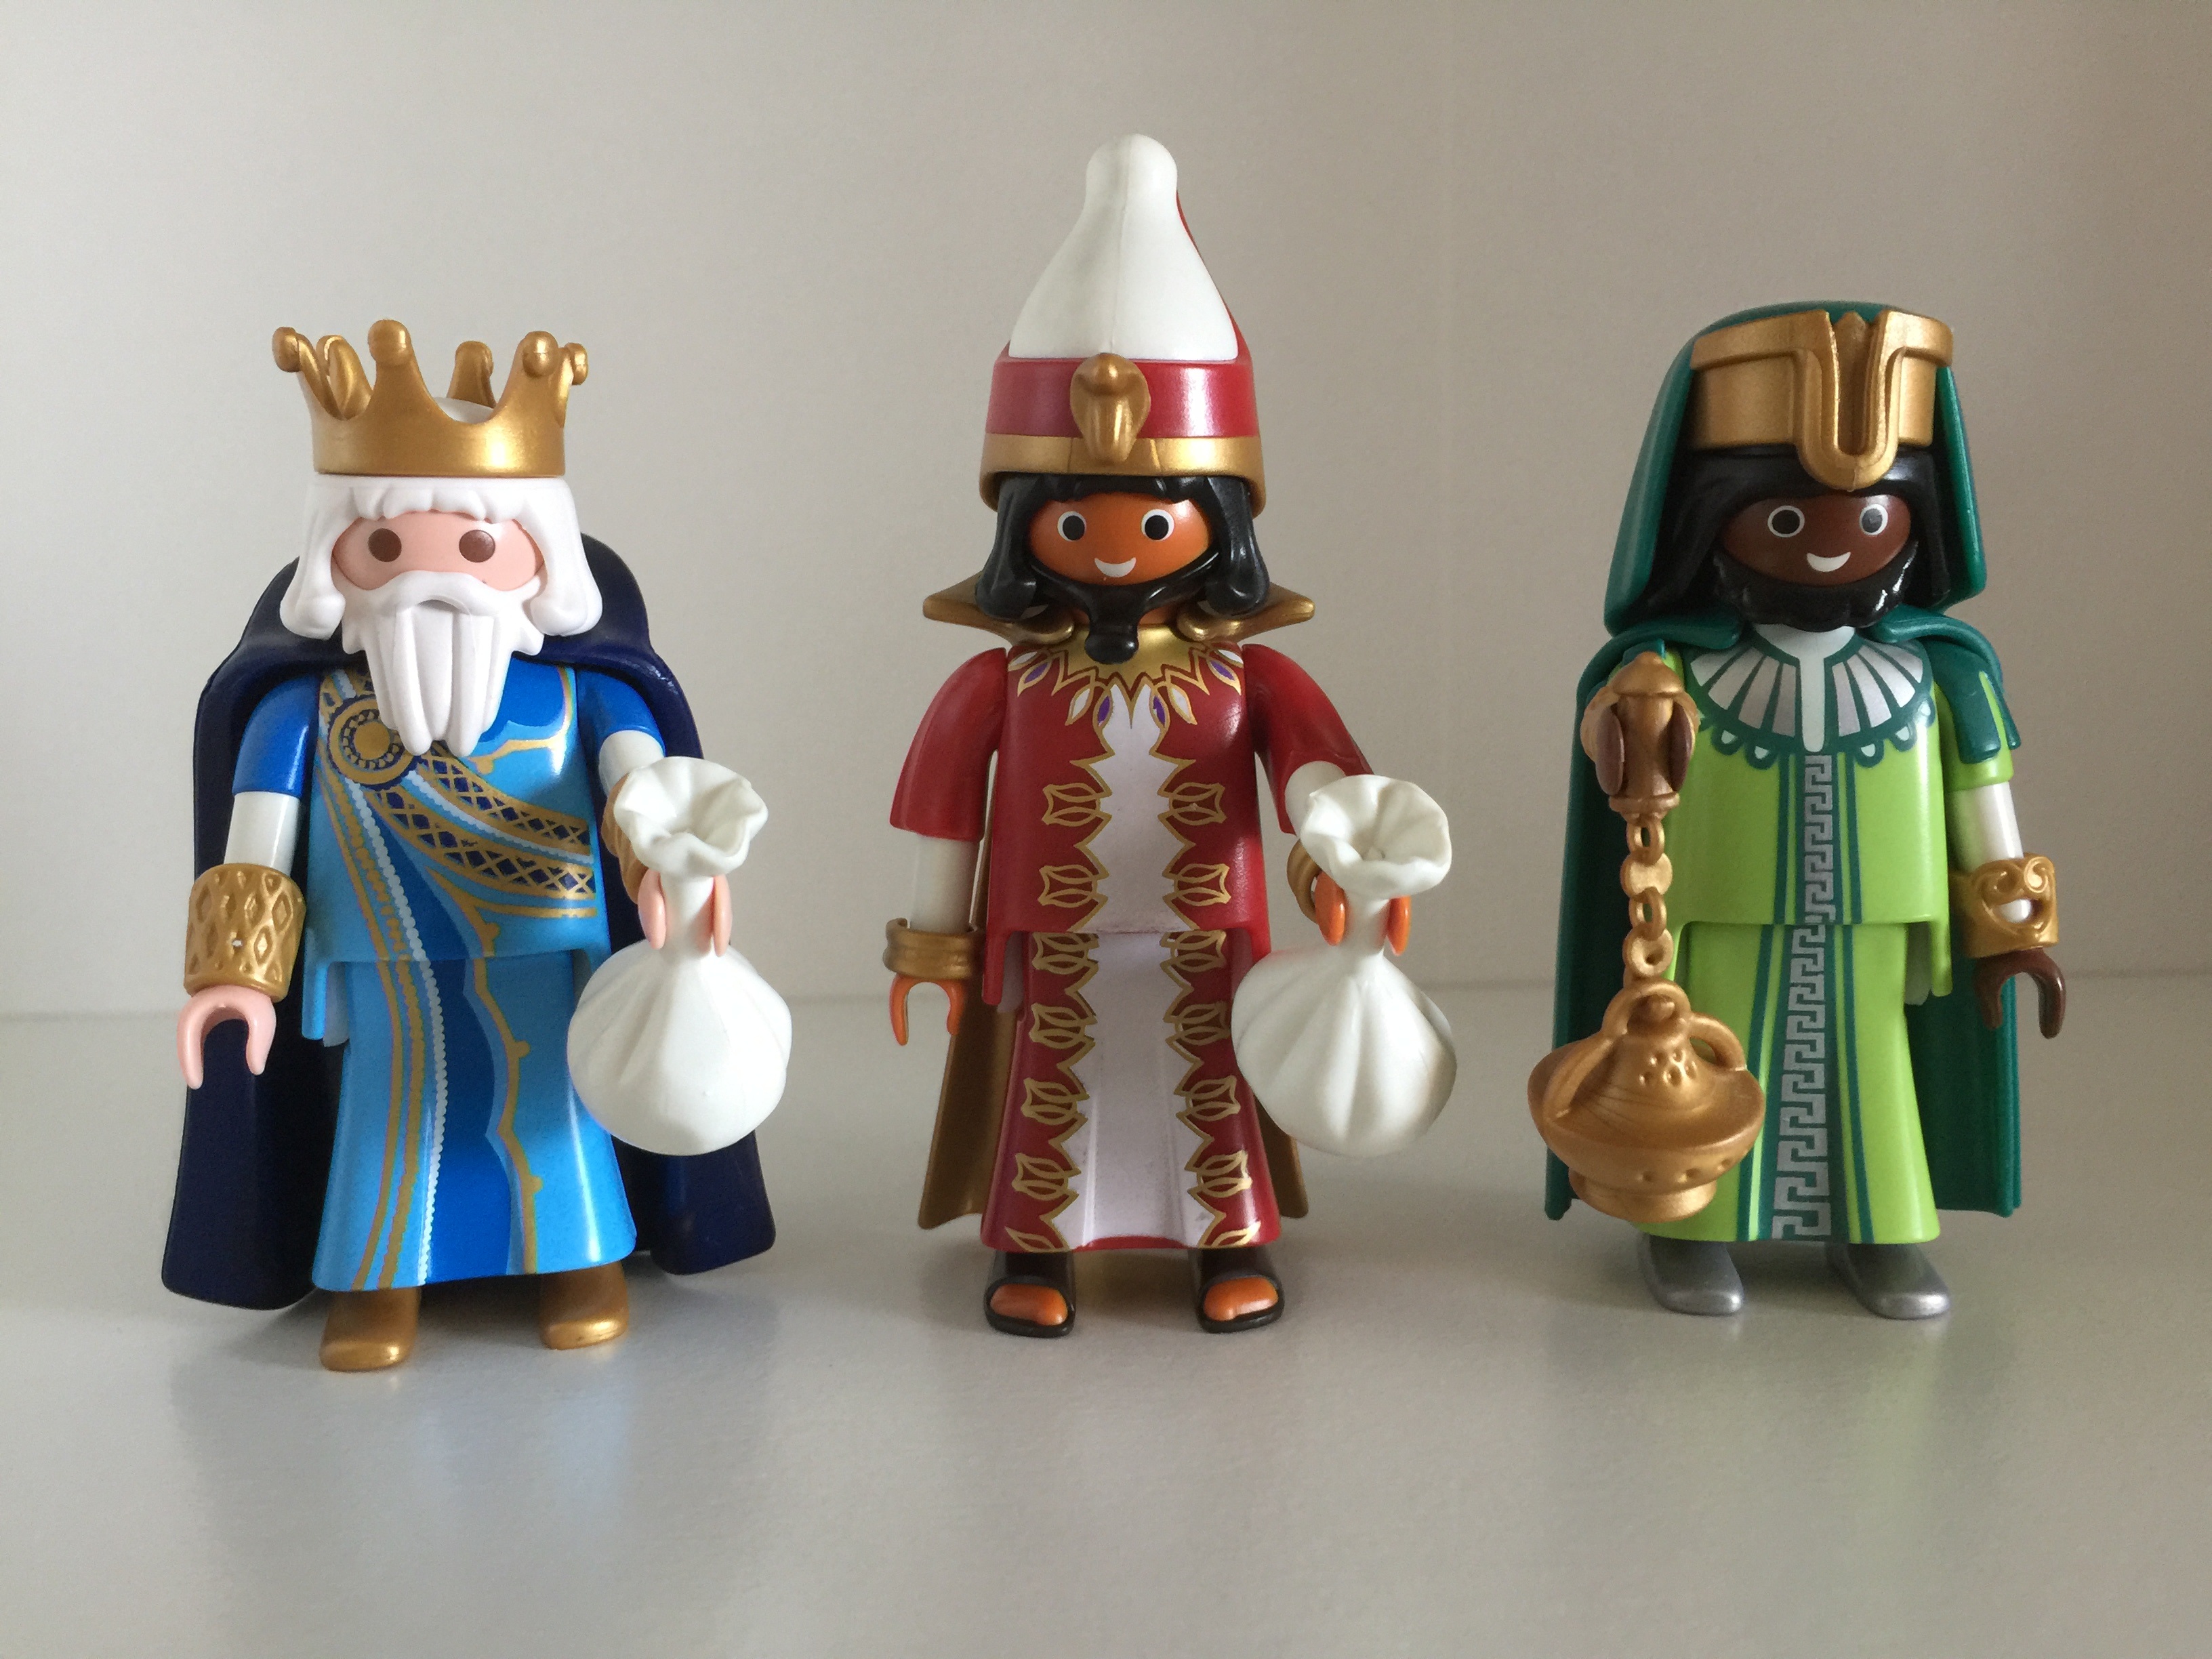
statue, christmas, toy, playmobil, christmas decoration, figure, figurine, toys, magi, nutcracker, melchor, gaspar, baltasar, decorative nutcracker